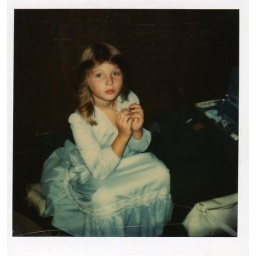
Michelle holding the cross necklace that Debbie got her for being the flower girl in her wedding